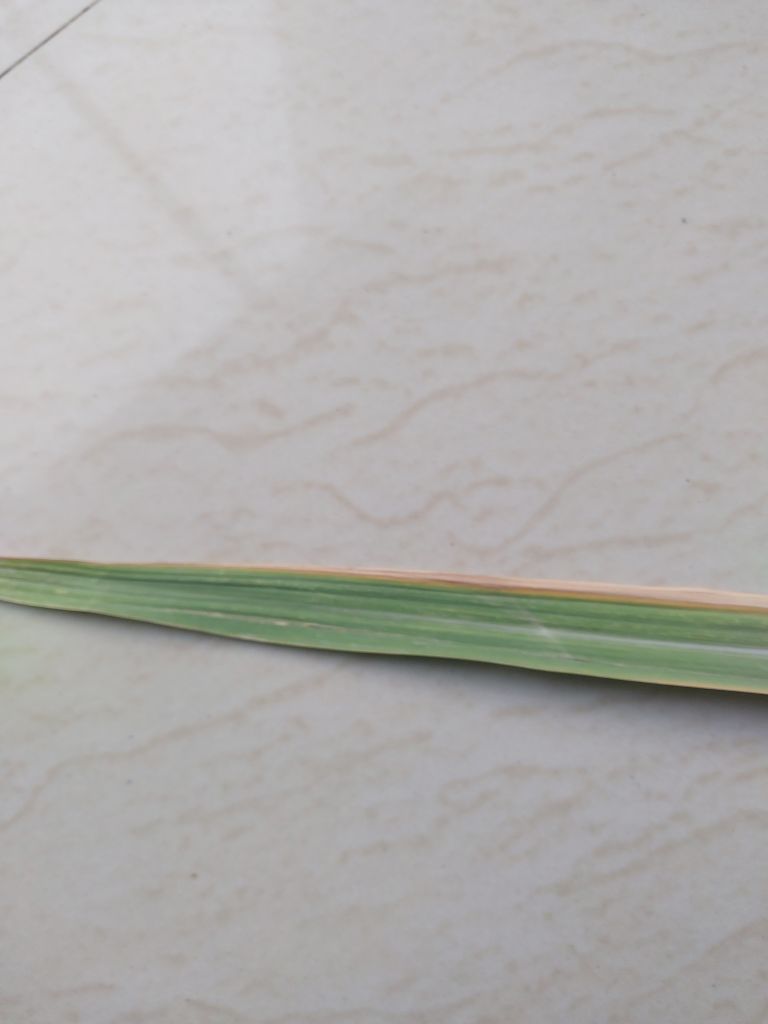
Label: Viral Disease